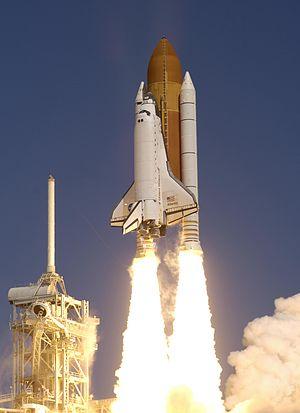
La navette spatiale Atlantis est une navette spatiale appartenant à la NASA, l'agence spatiale américaine. Elle fut la quatrième navette opérationnelle construite, et la dernière à voler, après les destructions de Challenger et de Columbia et la mise en arrêt des navettes Discovery et Endeavour. Son dernier vol fut effectué le 21 juillet 2011.